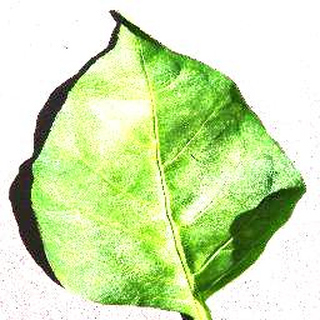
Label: healthy_bell_pepper